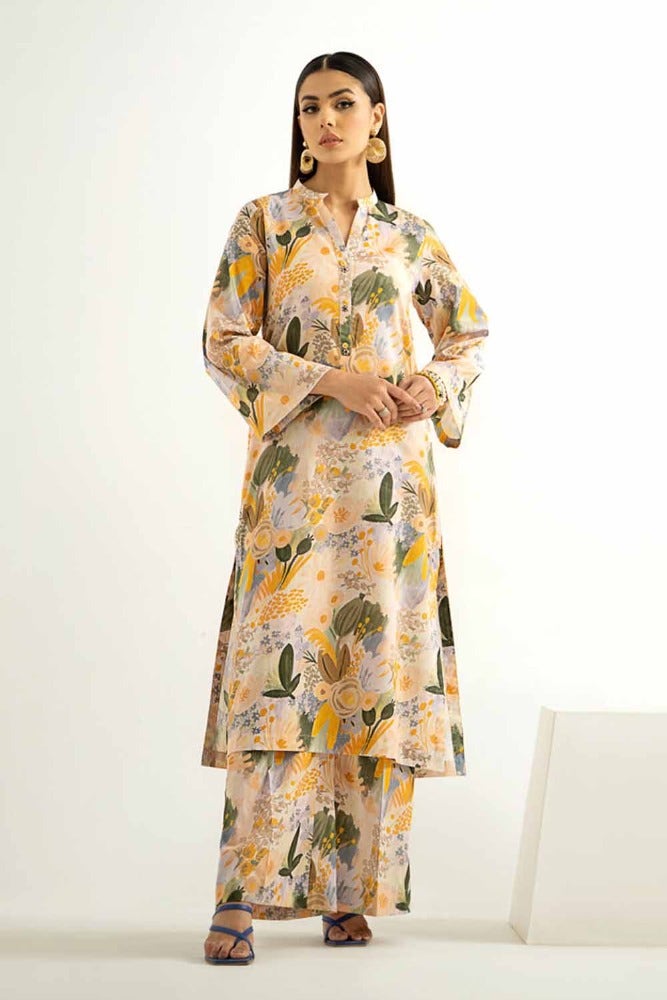
beige multi floral print kurta set